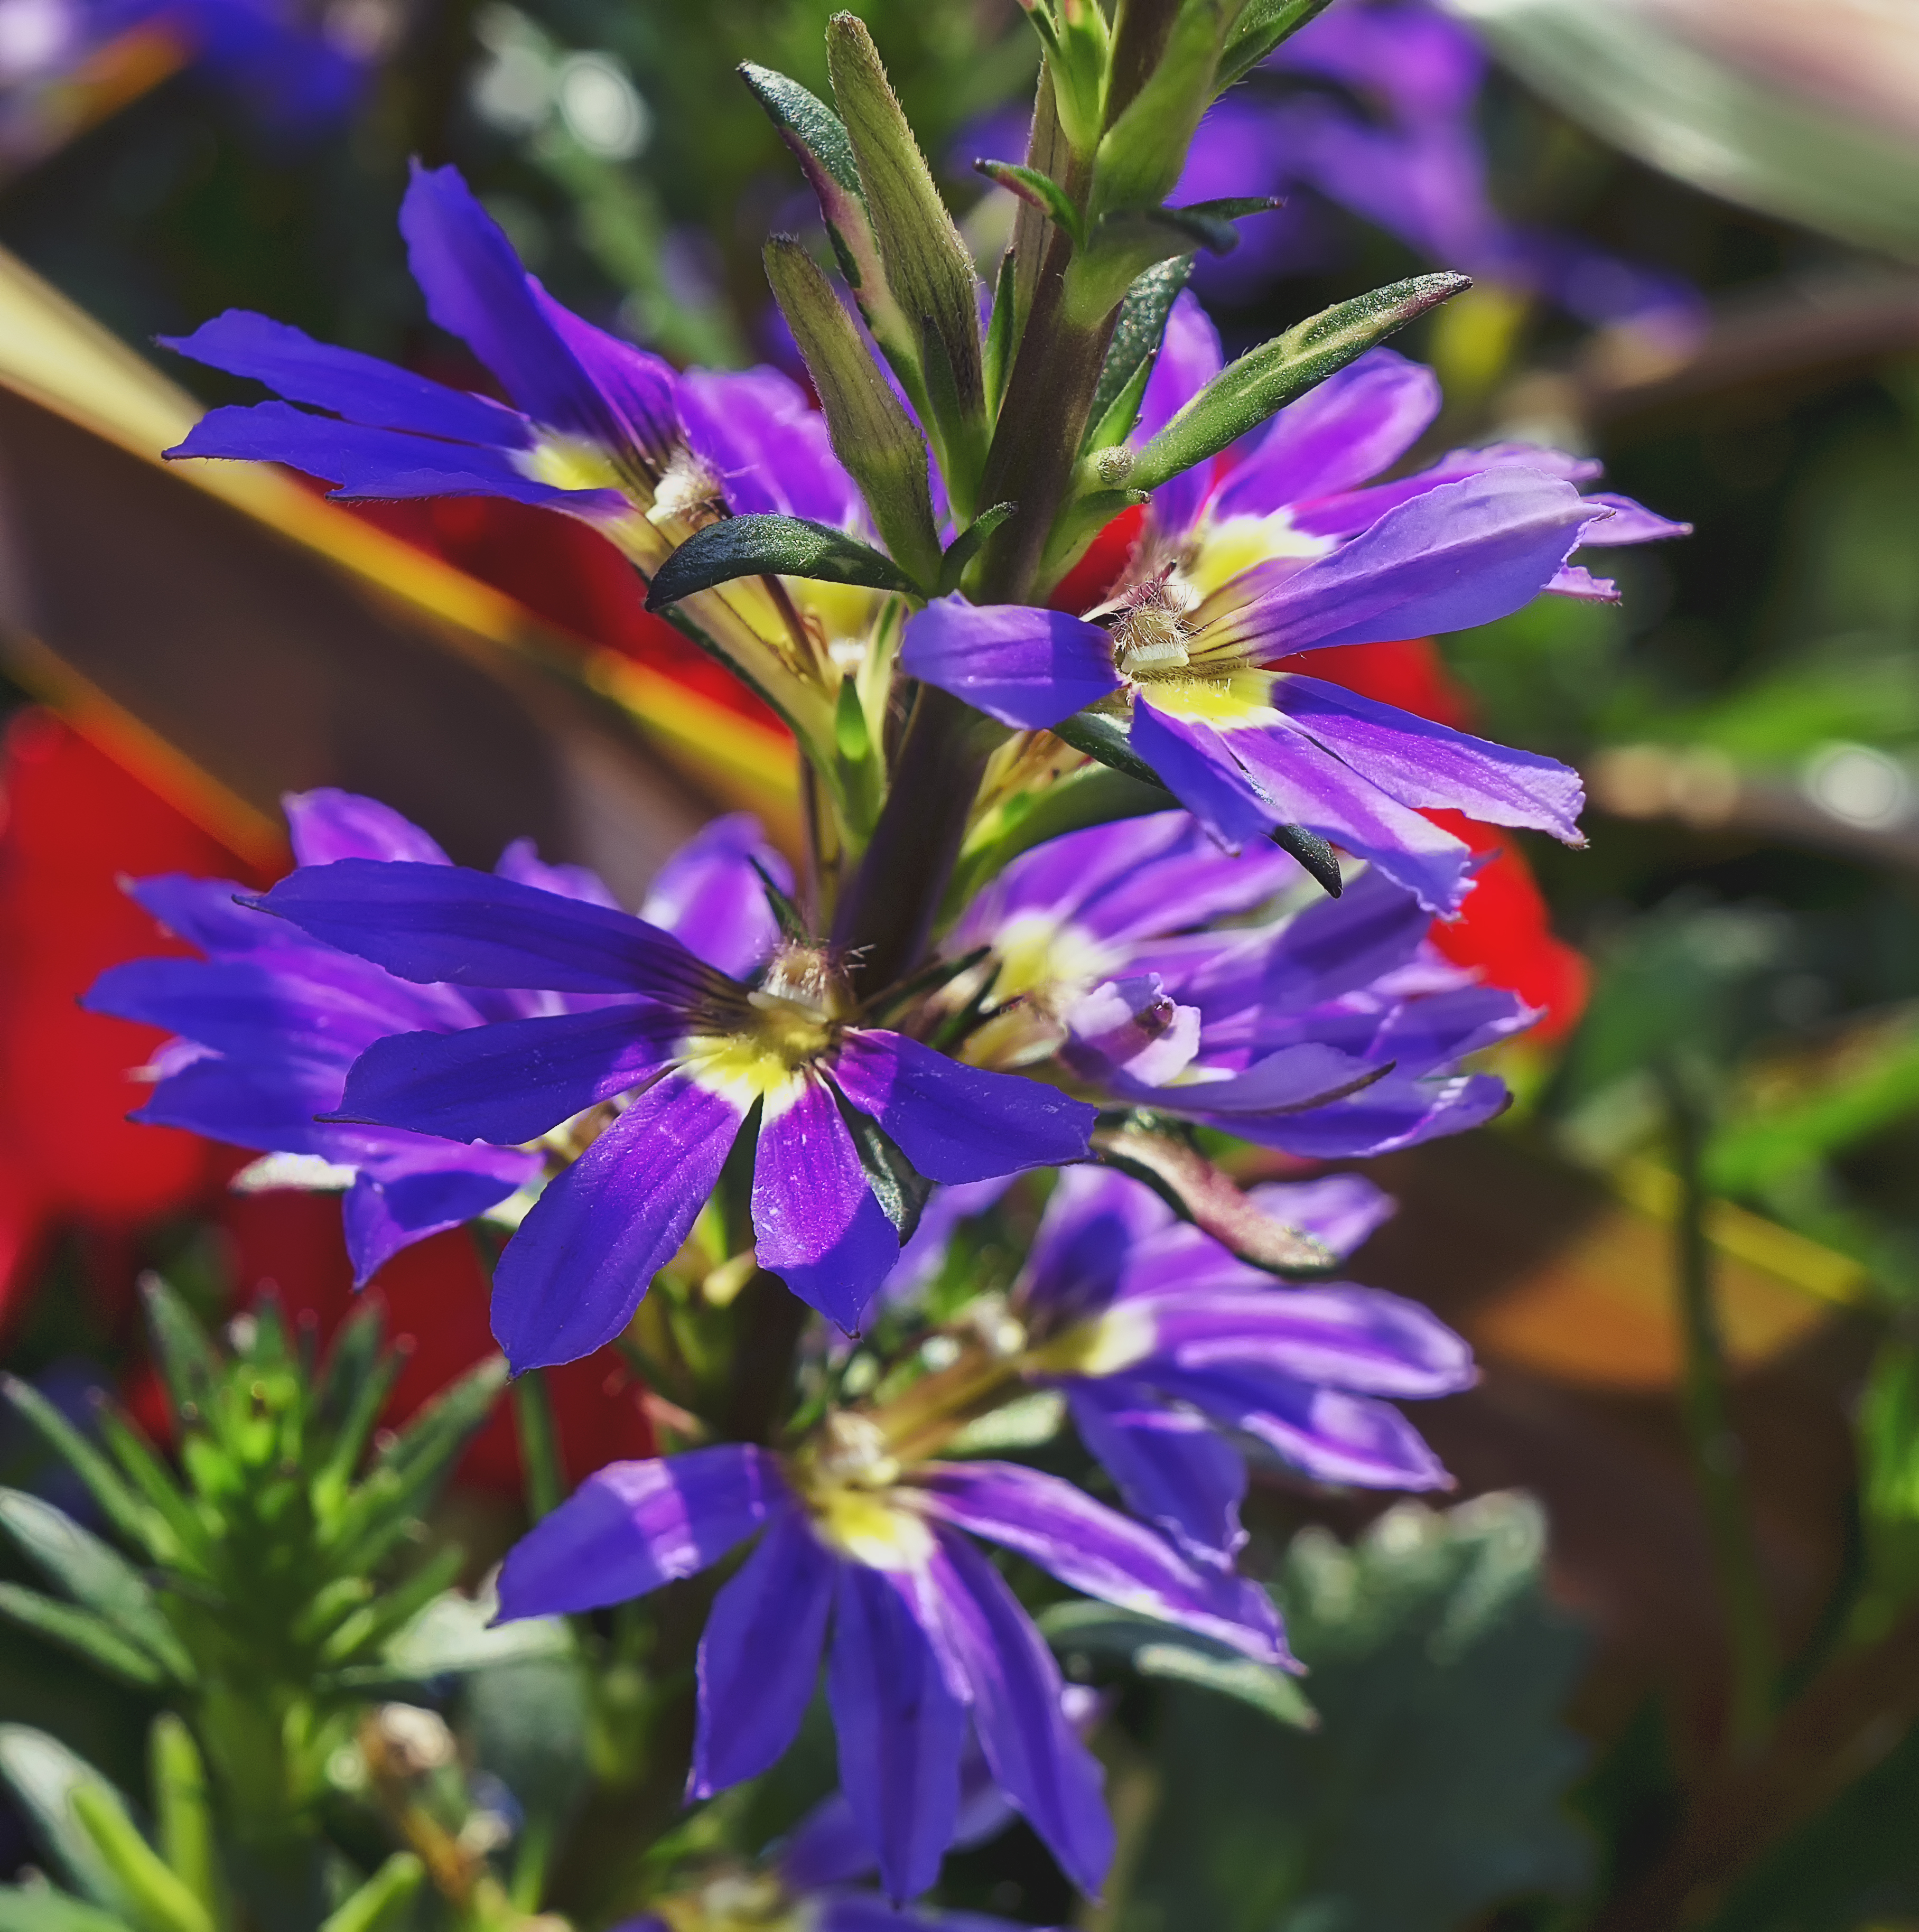
outdoor, plant, flower, herb, botany, flora, plants, wildflower, flowers, finland, helsinki, macro photography, flowering plant, annual plant, land plant